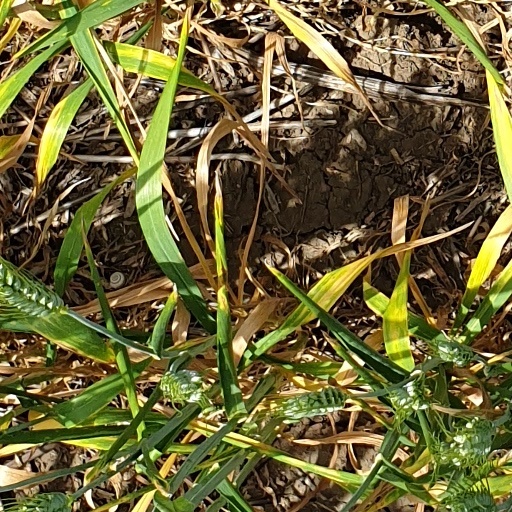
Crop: wheat